AK-47

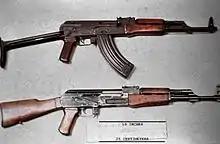
AKMS with a stamped Type 4B receiver (top) and an AK-47 with a milled Type 2A receiver

In November 1947, the new prototypes (AK-47s) were completed. The rifle used a long-stroke gas piston above the barrel. The upper and lower receivers were combined into a single receiver. The selector and safety were combined into a single control lever/dust cover on the right side of the rifle and the bolt handle was attached to the bolt carrier. This simplified the design and production of the rifle. The first army trial series began in early 1948. The new rifle proved to be reliable under a wide range of conditions and possessed convenient handling characteristics. In 1949, it was adopted by the Soviet Army as the "7.62 mm Kalashnikov rifle (AK)".